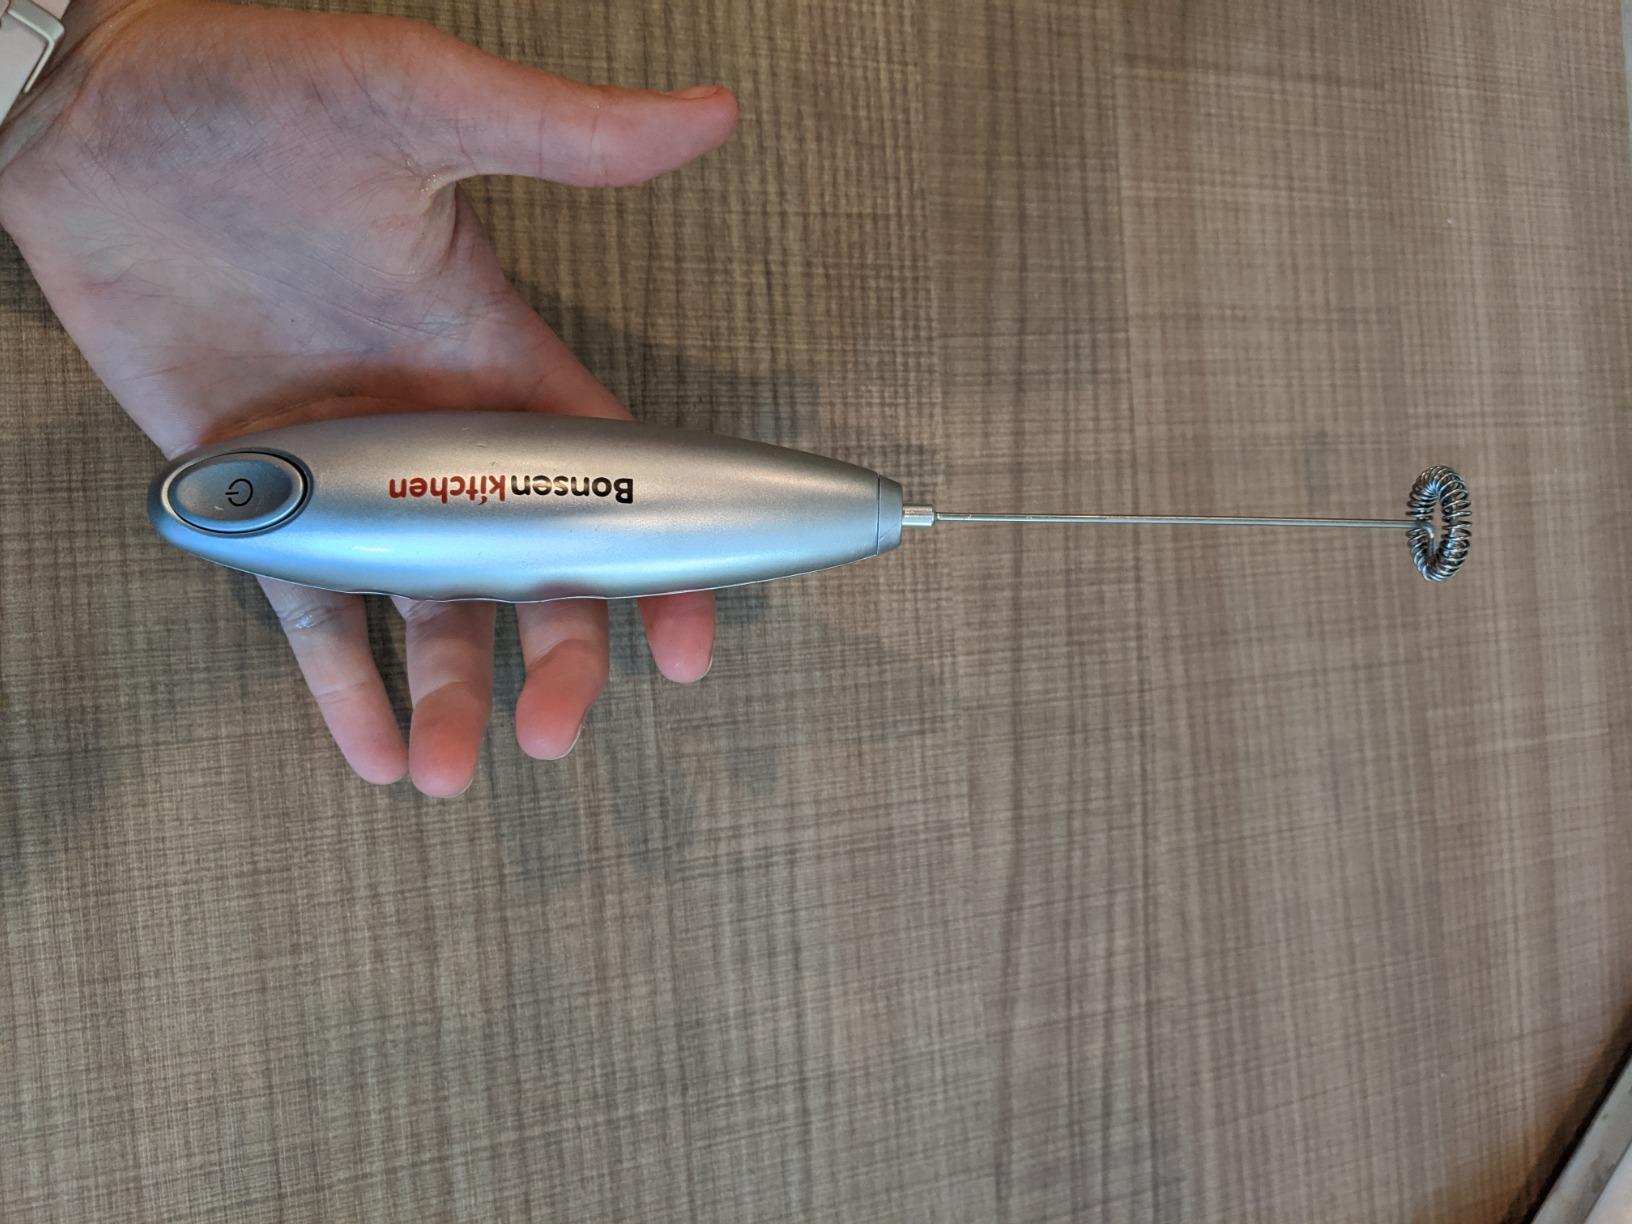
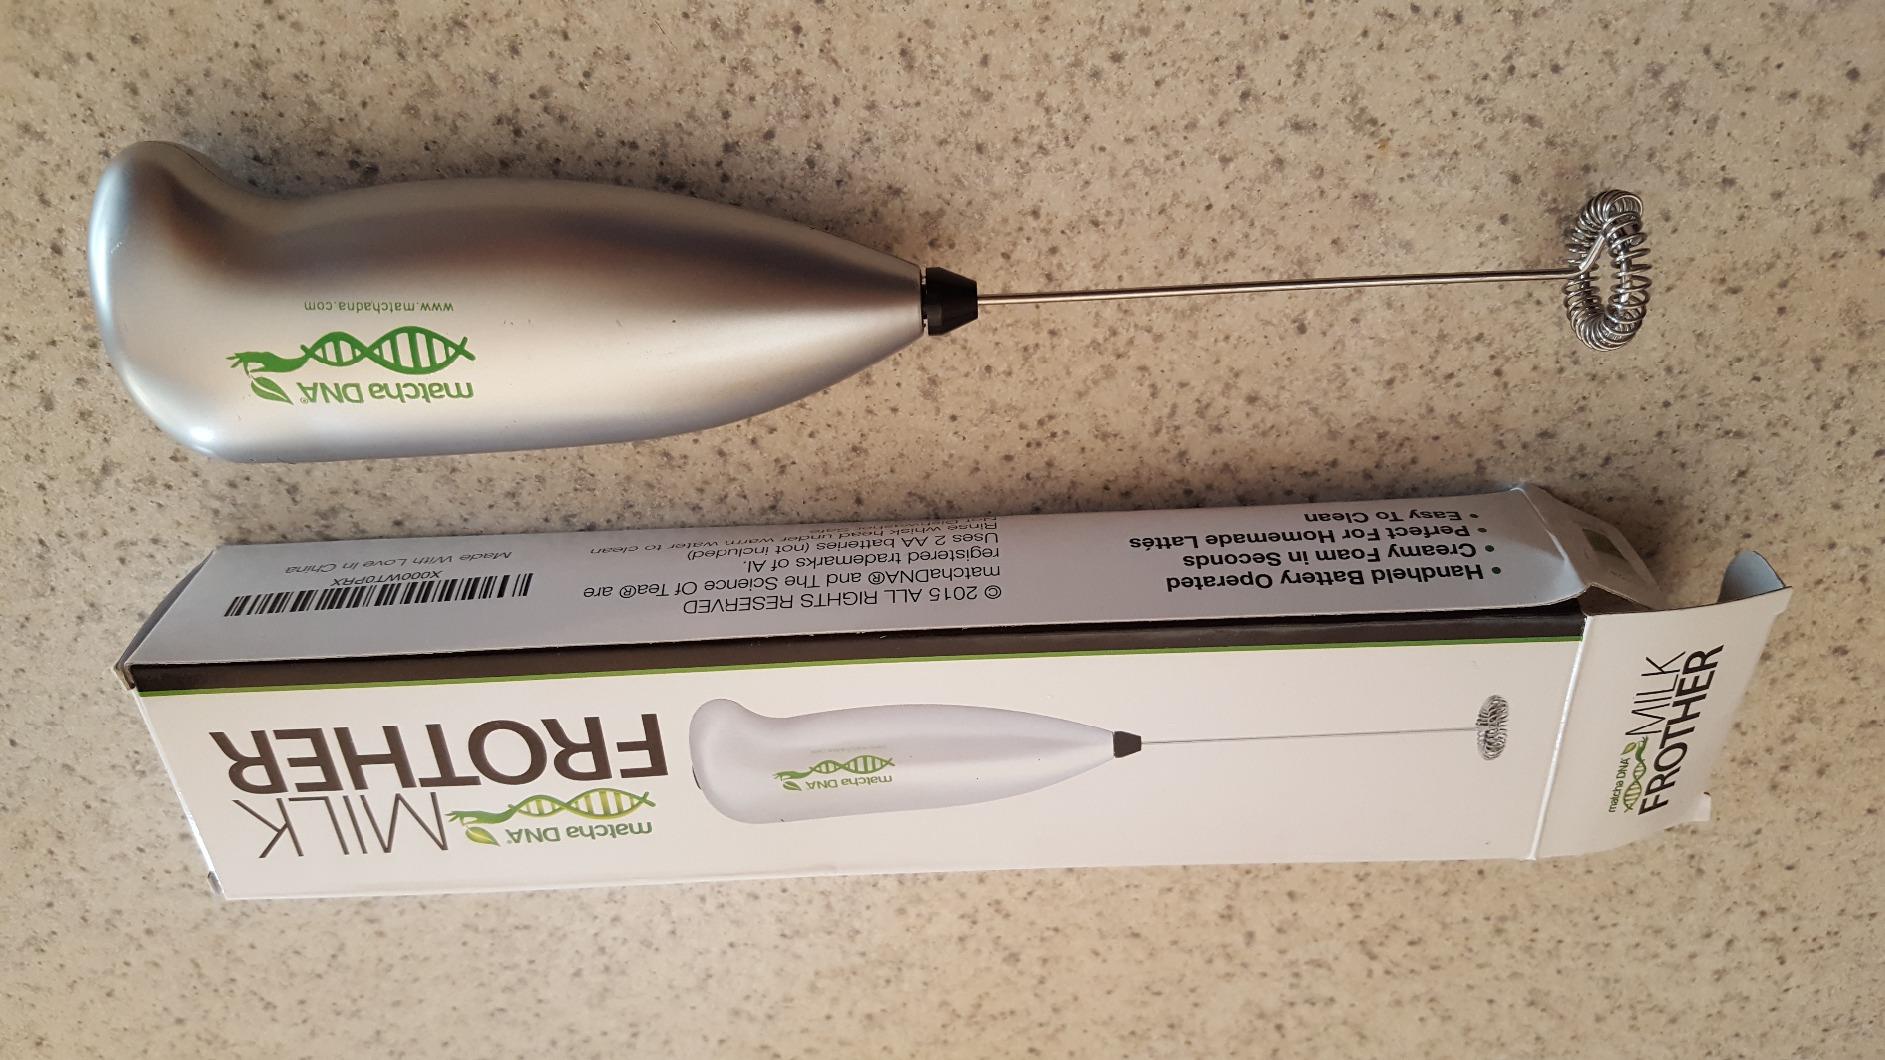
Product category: items_mixer
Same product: no